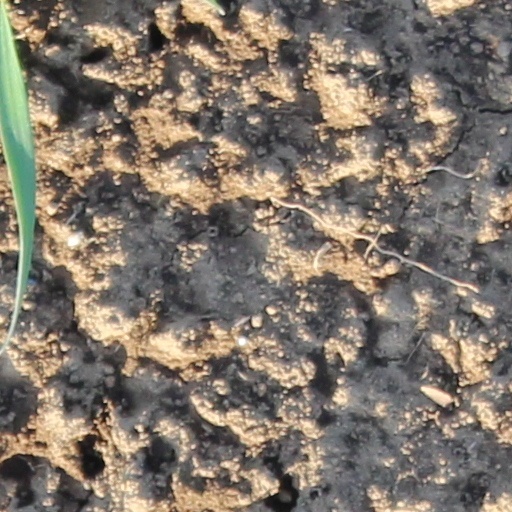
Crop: wheat